Galatasaray, Beyoğlu

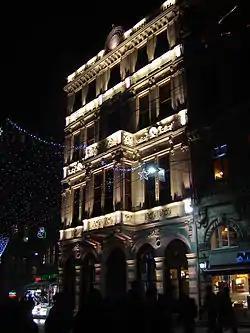
Galatasaray Museum

Galatasaray is a quarter on the European side of Istanbul, the largest city of Turkey, belonging to Beyoğlu district of the province of Istanbul,